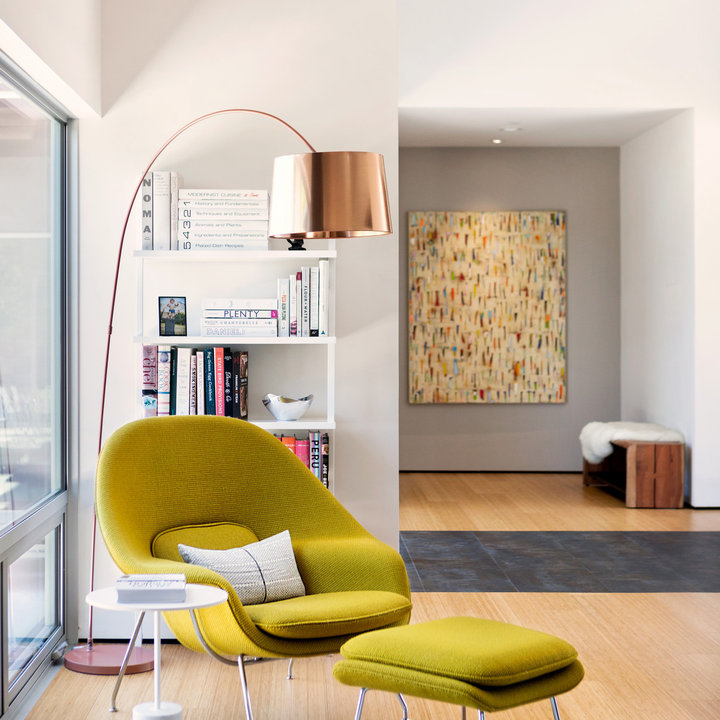
Style: Modern